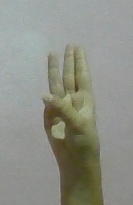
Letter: thaa